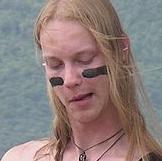
Age: 25